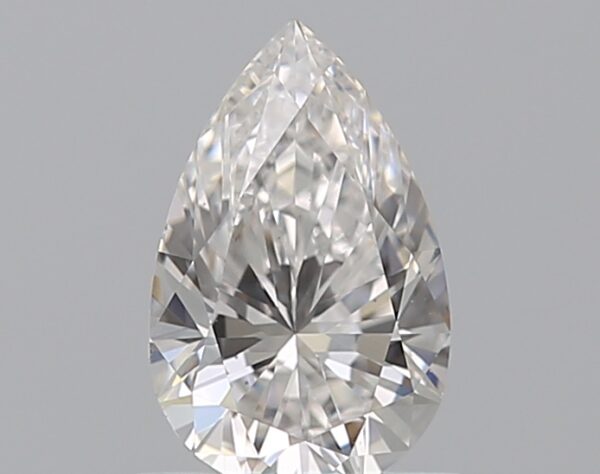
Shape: pear
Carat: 0.73
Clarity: VS2
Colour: E
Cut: EX
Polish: VG
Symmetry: VG
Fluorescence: N
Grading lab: GIA
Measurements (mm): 7.89 x 4.99 x 3.19